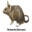
Label: mouse